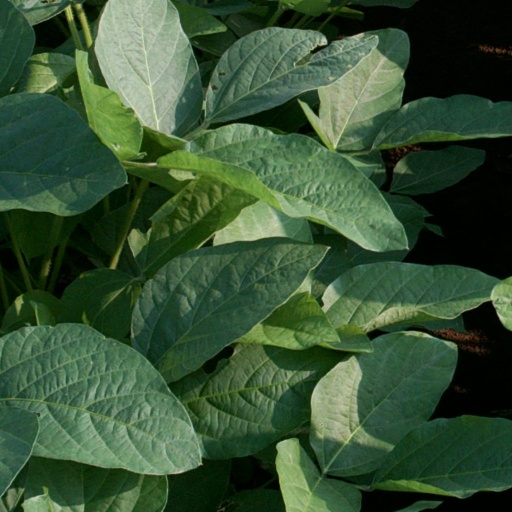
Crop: soybean